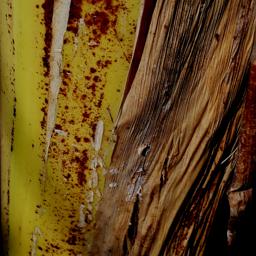
Label: BACTERIAL SOFT ROT